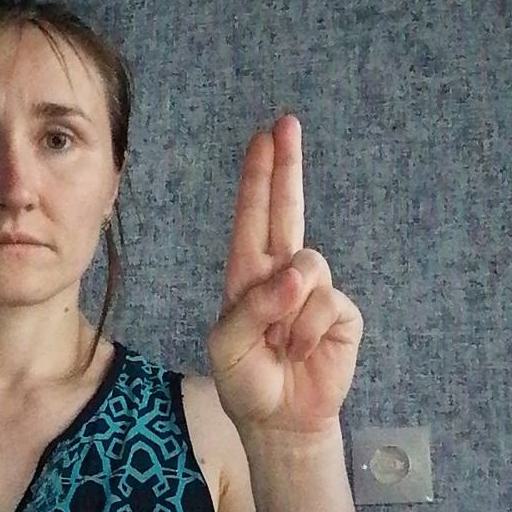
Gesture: two_up